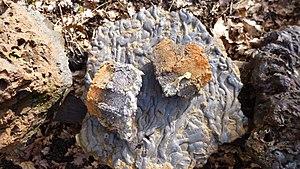
Ferrier antique de Tannerre-en-Puisaye, Tannerre-en-Puisaye, Yonne, région Bourgogne, France. Des scories produites sur place."
Le ferrier antique de Tannerre-en-Puisaye est un lieu où sont amassés des résidus d'extraction du fer, datant des époques gauloise puis gallo-romaine. C'est l'un des deux plus grands ferriers de France. Il est situé à Tannerre-en-Puisaye, en France. L'exploitation industrielle du site a cessé lors de son classement comme monument historique en 1982.